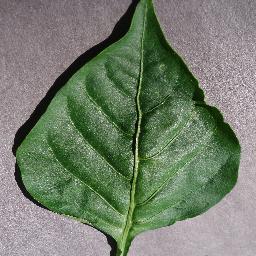
Label: Pepper,_bell___healthy